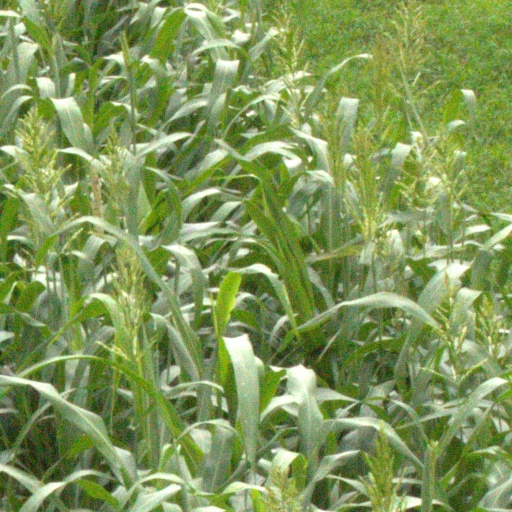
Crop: sorghum